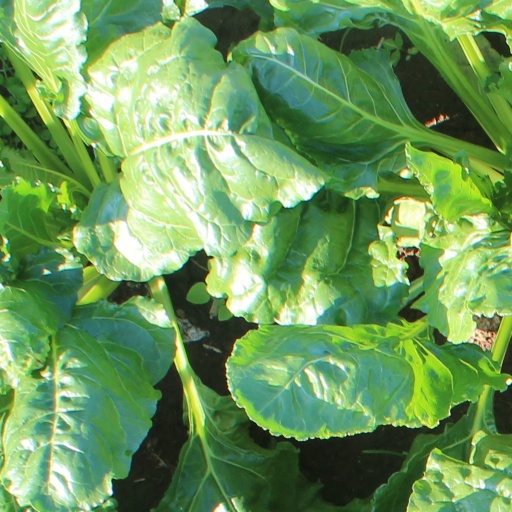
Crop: sugar beet